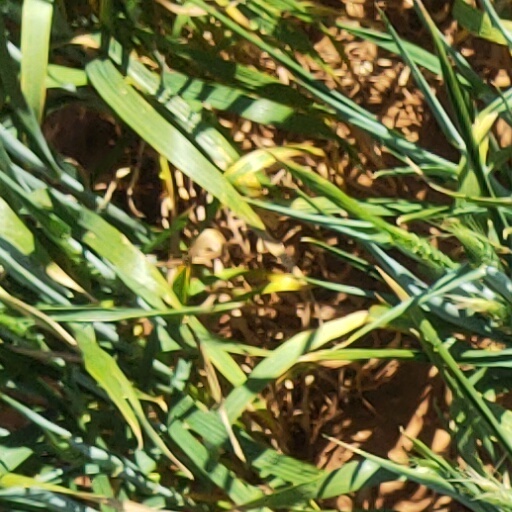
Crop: wheat